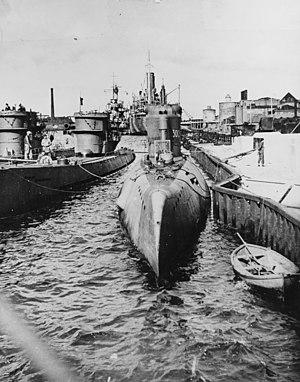
Wilhelmshaven est une ville portuaire du land de Basse-Saxe en Allemagne.